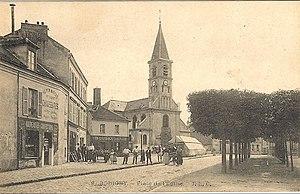
Bobigny, place de l'église
L'église Saint-André est un édifice religieux catholique français de Bobigny en Seine-Saint-Denis. Elle est placée sous le vocable de saint André. D'après l'historien Michel Roblin, ce culte est attesté à Bobigny depuis le VIIIᵉ siècle. Elle fait partie de la paroisse de Bobigny rattachée au diocèse de Saint Denis.